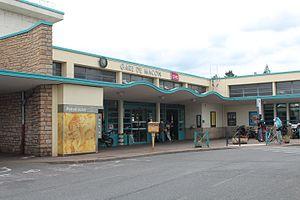
Entrée de la gare de Mâcon-Ville.
Mâcon est une commune française, capitale du Mâconnais, préfecture du département de Saône-et-Loire, dans la région Bourgogne-Franche-Comté.
La gare de Mâcon-Ville est une gare ferroviaire française des lignes de Paris-Lyon à Marseille-Saint-Charles, de Mâcon à Ambérieu et de Moulins à Mâcon. Elle est située au centre de la ville de Mâcon, préfecture du département de Saône-et-Loire, en région Bourgogne-Franche-Comté.
La ligne de Paris-Lyon à Marseille-Saint-Charles, appelée aussi « Ligne PLM » d'après le sigle de l'ancienne Compagnie des chemins de fer de Paris à Lyon et à la Méditerranée, ou encore « artère impériale » ou « ligne impériale » parce qu'elle fut empruntée par Napoléon III, est une ligne de chemin de fer de 863 km reliant les trois premières agglomérations urbaines françaises : Paris, Lyon et Marseille. Exploitée depuis 1857 par le PLM, puis après 1938 par la SNCF, elle est l'artère maîtresse du réseau ferroviaire français. Elle traverse quatre régions : Île-de-France, Bourgogne-Franche-Comté, Auvergne-Rhône-Alpes et Provence-Alpes-Côte d'Azur.